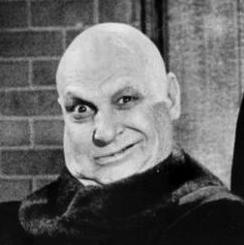
Age: 51